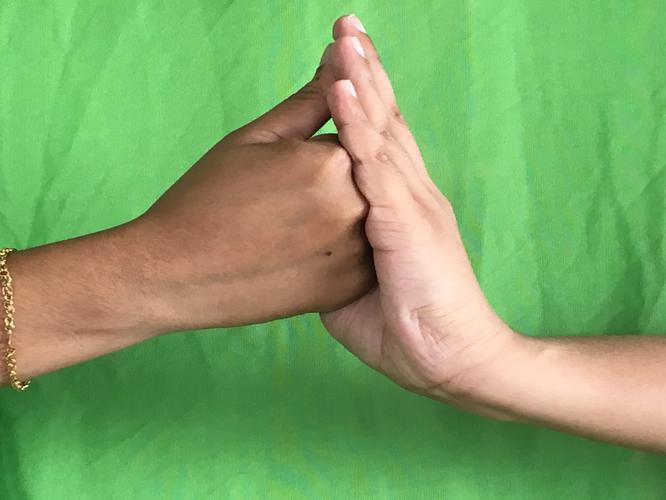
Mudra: Shanka
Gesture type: double_hand